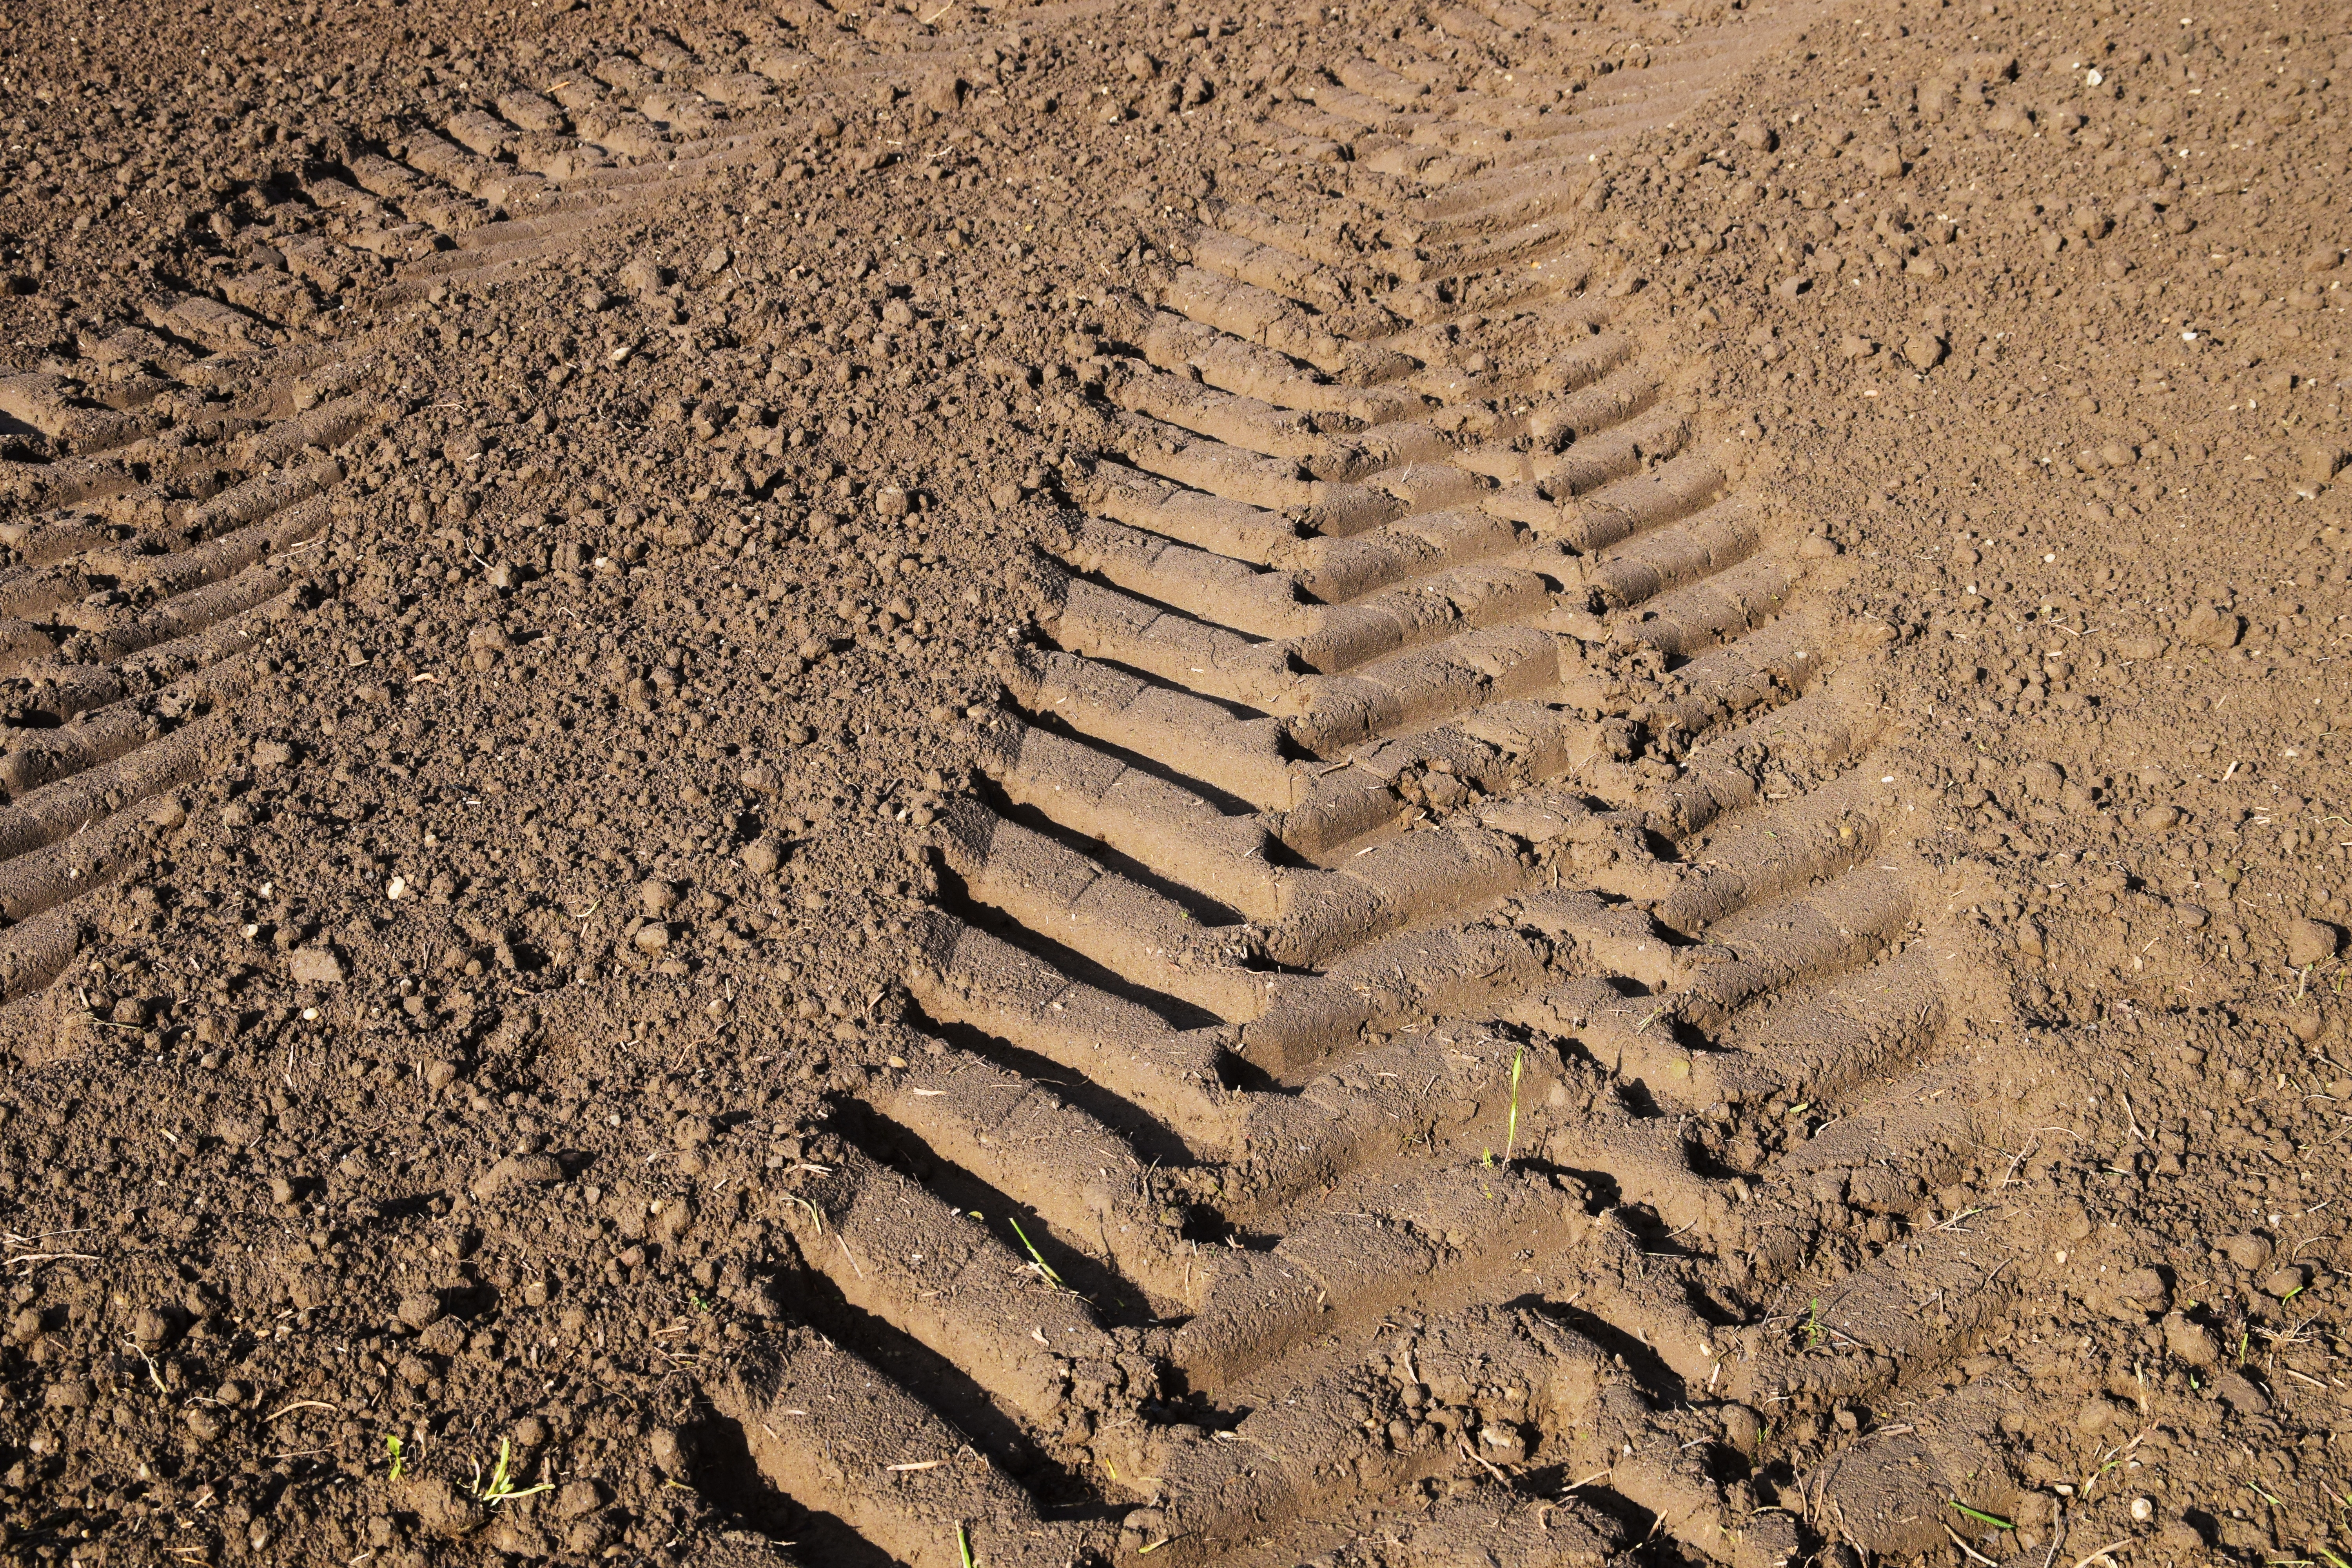
landscape, sand, field, ground, asphalt, direction, mud, soil, gauge, agriculture, material, trace, geology, earth, away, wadi, drought, arable, reprint, clay soil, natural environment, geological phenomenon, tractor track, in the wake, bare earth